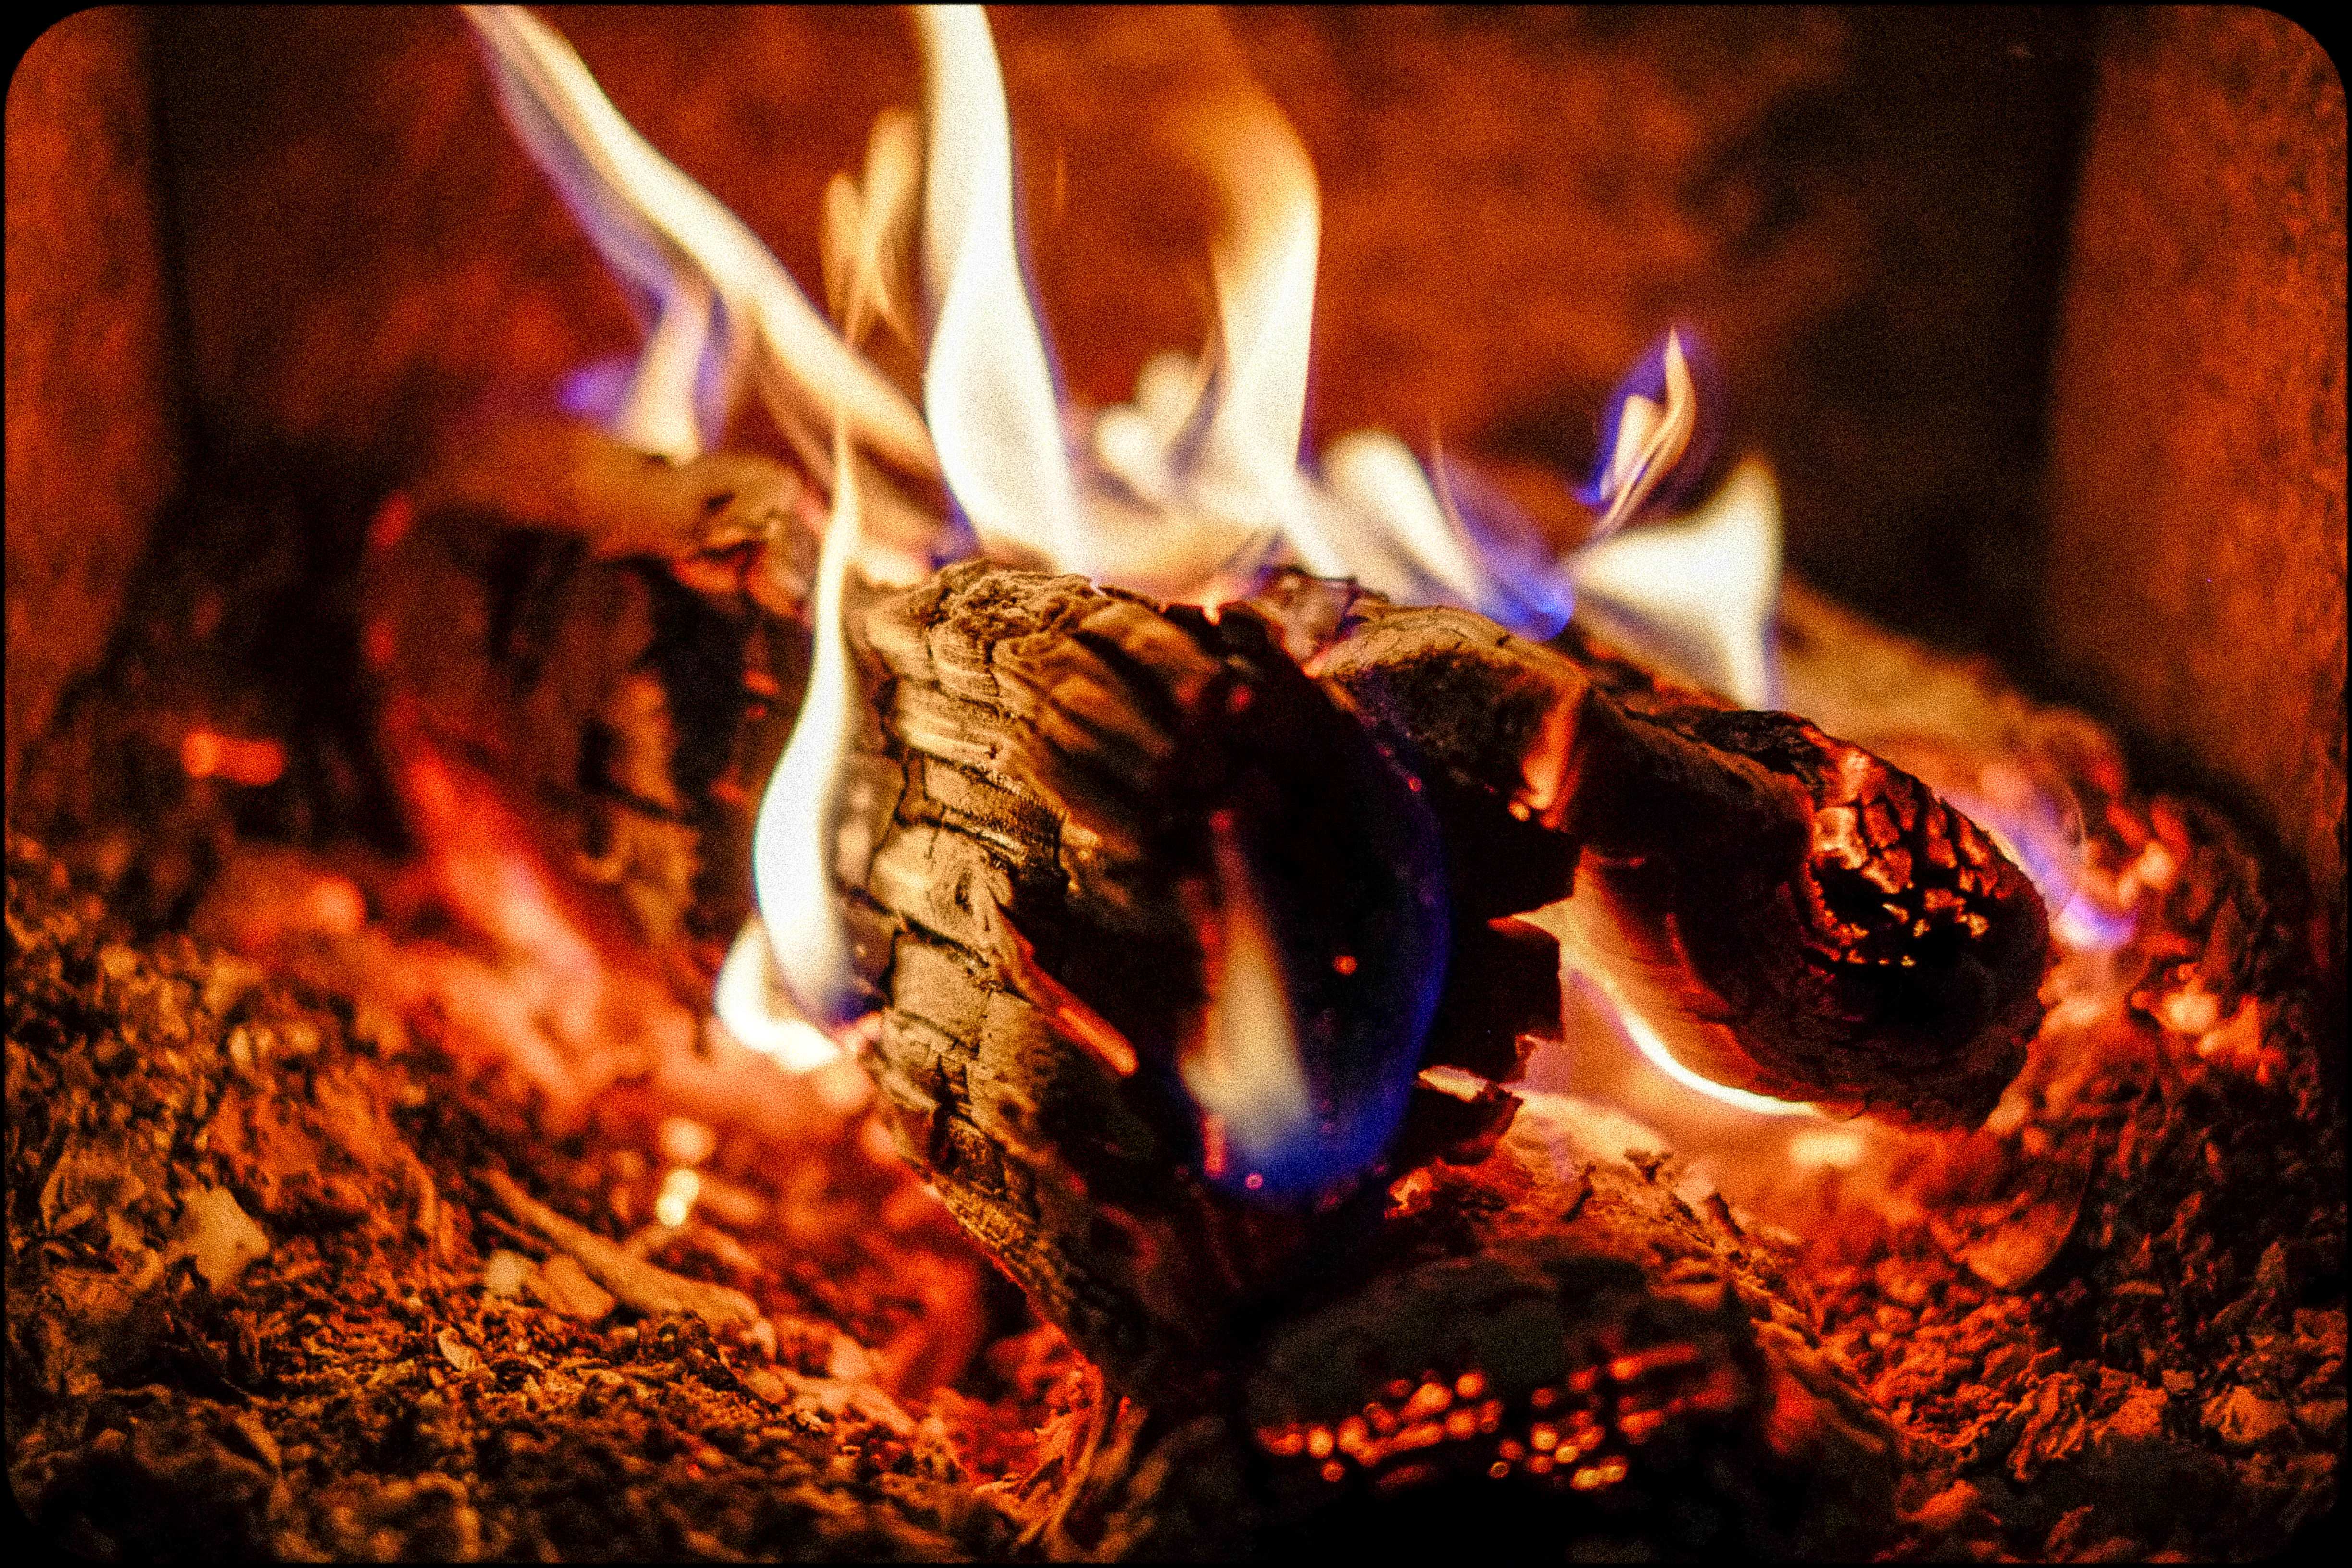
flame, fire, darkness, campfire, bonfire, cool image, feuer, i